2023 Antiguan general election

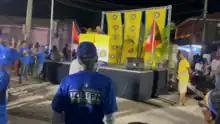
United Progressive Party campaign rally at St. John's

UPP presented its election manifesto on 9 January 2023. Lovell proposed a EC$10 per hour minimum wage and a 10% wage and salary increase for public servants, as well as support for a stable water supply and small businesses. ABLP announced its manifesto on 10 January, proposing to construct more than 1,000 new homes, rebuild the sea landing in Barbuda and open two polyclinics. Both parties also expressed support "for a greener Barbuda". Lovell also declined to debate with Browne. The ABLP branch office for the St. John's City East constituency was set on fire on 16 January.